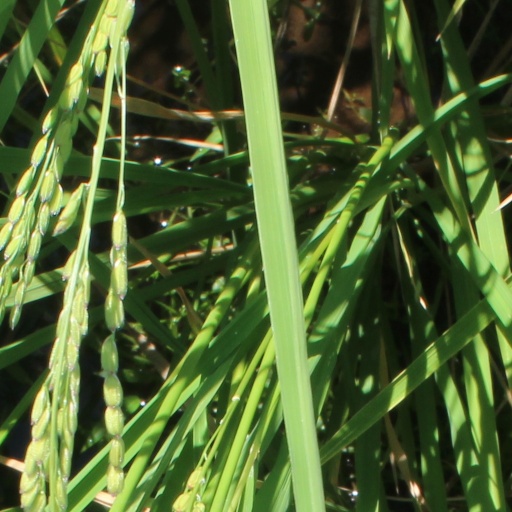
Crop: rice